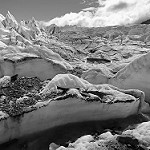
Label: B & W